ISKCON Temple, Delhi

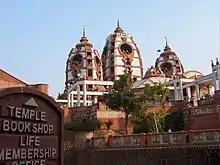
Outer View of Temple

Sri Sri Radha Parthasarathi Mandir, generally known as the ISKCON Temple Delhi, is a Hindu temple of Krishna and Radha in the form of Radha Parthasarathi. The Temple was inaugurated on 5 April 1998 by the then Prime Minister of India, Atal Bihari Vajpayee in the presence of former Chief Minister of Delhi, Sahib Singh Verma, and Sushma Swaraj. It is located at Hare Krishna Hills (near Nehru Place), in the East of Kailash area of New Delhi, India.